Madridejos, Cebu

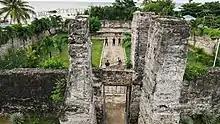
The ruins of the fort built in 1630

The kota ("cota" or "cuta" = fort) also built in 1630. Blowing of the "budyong" served as signal of the coming of the Moros. A watch tower was built in Kaongkod, a barrio about from the fort. It is the place from where the approach of the Moros could easily be seen, to give a timely warning to the townsfolk of their coming. All watchtowers on Bantayan were built by Fr. Doroteo Andrada del Rosario, parish priest of Bantayan in the 19th century (Moro attacks were worst around 1840s).